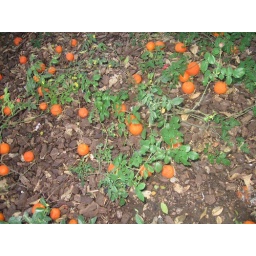
oranges on the ground (or "dog toys") in Sevilla